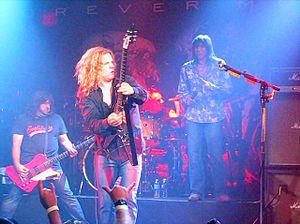
Frank Hannon est un guitariste de rock, surtout connu pour être un membre de Tesla.